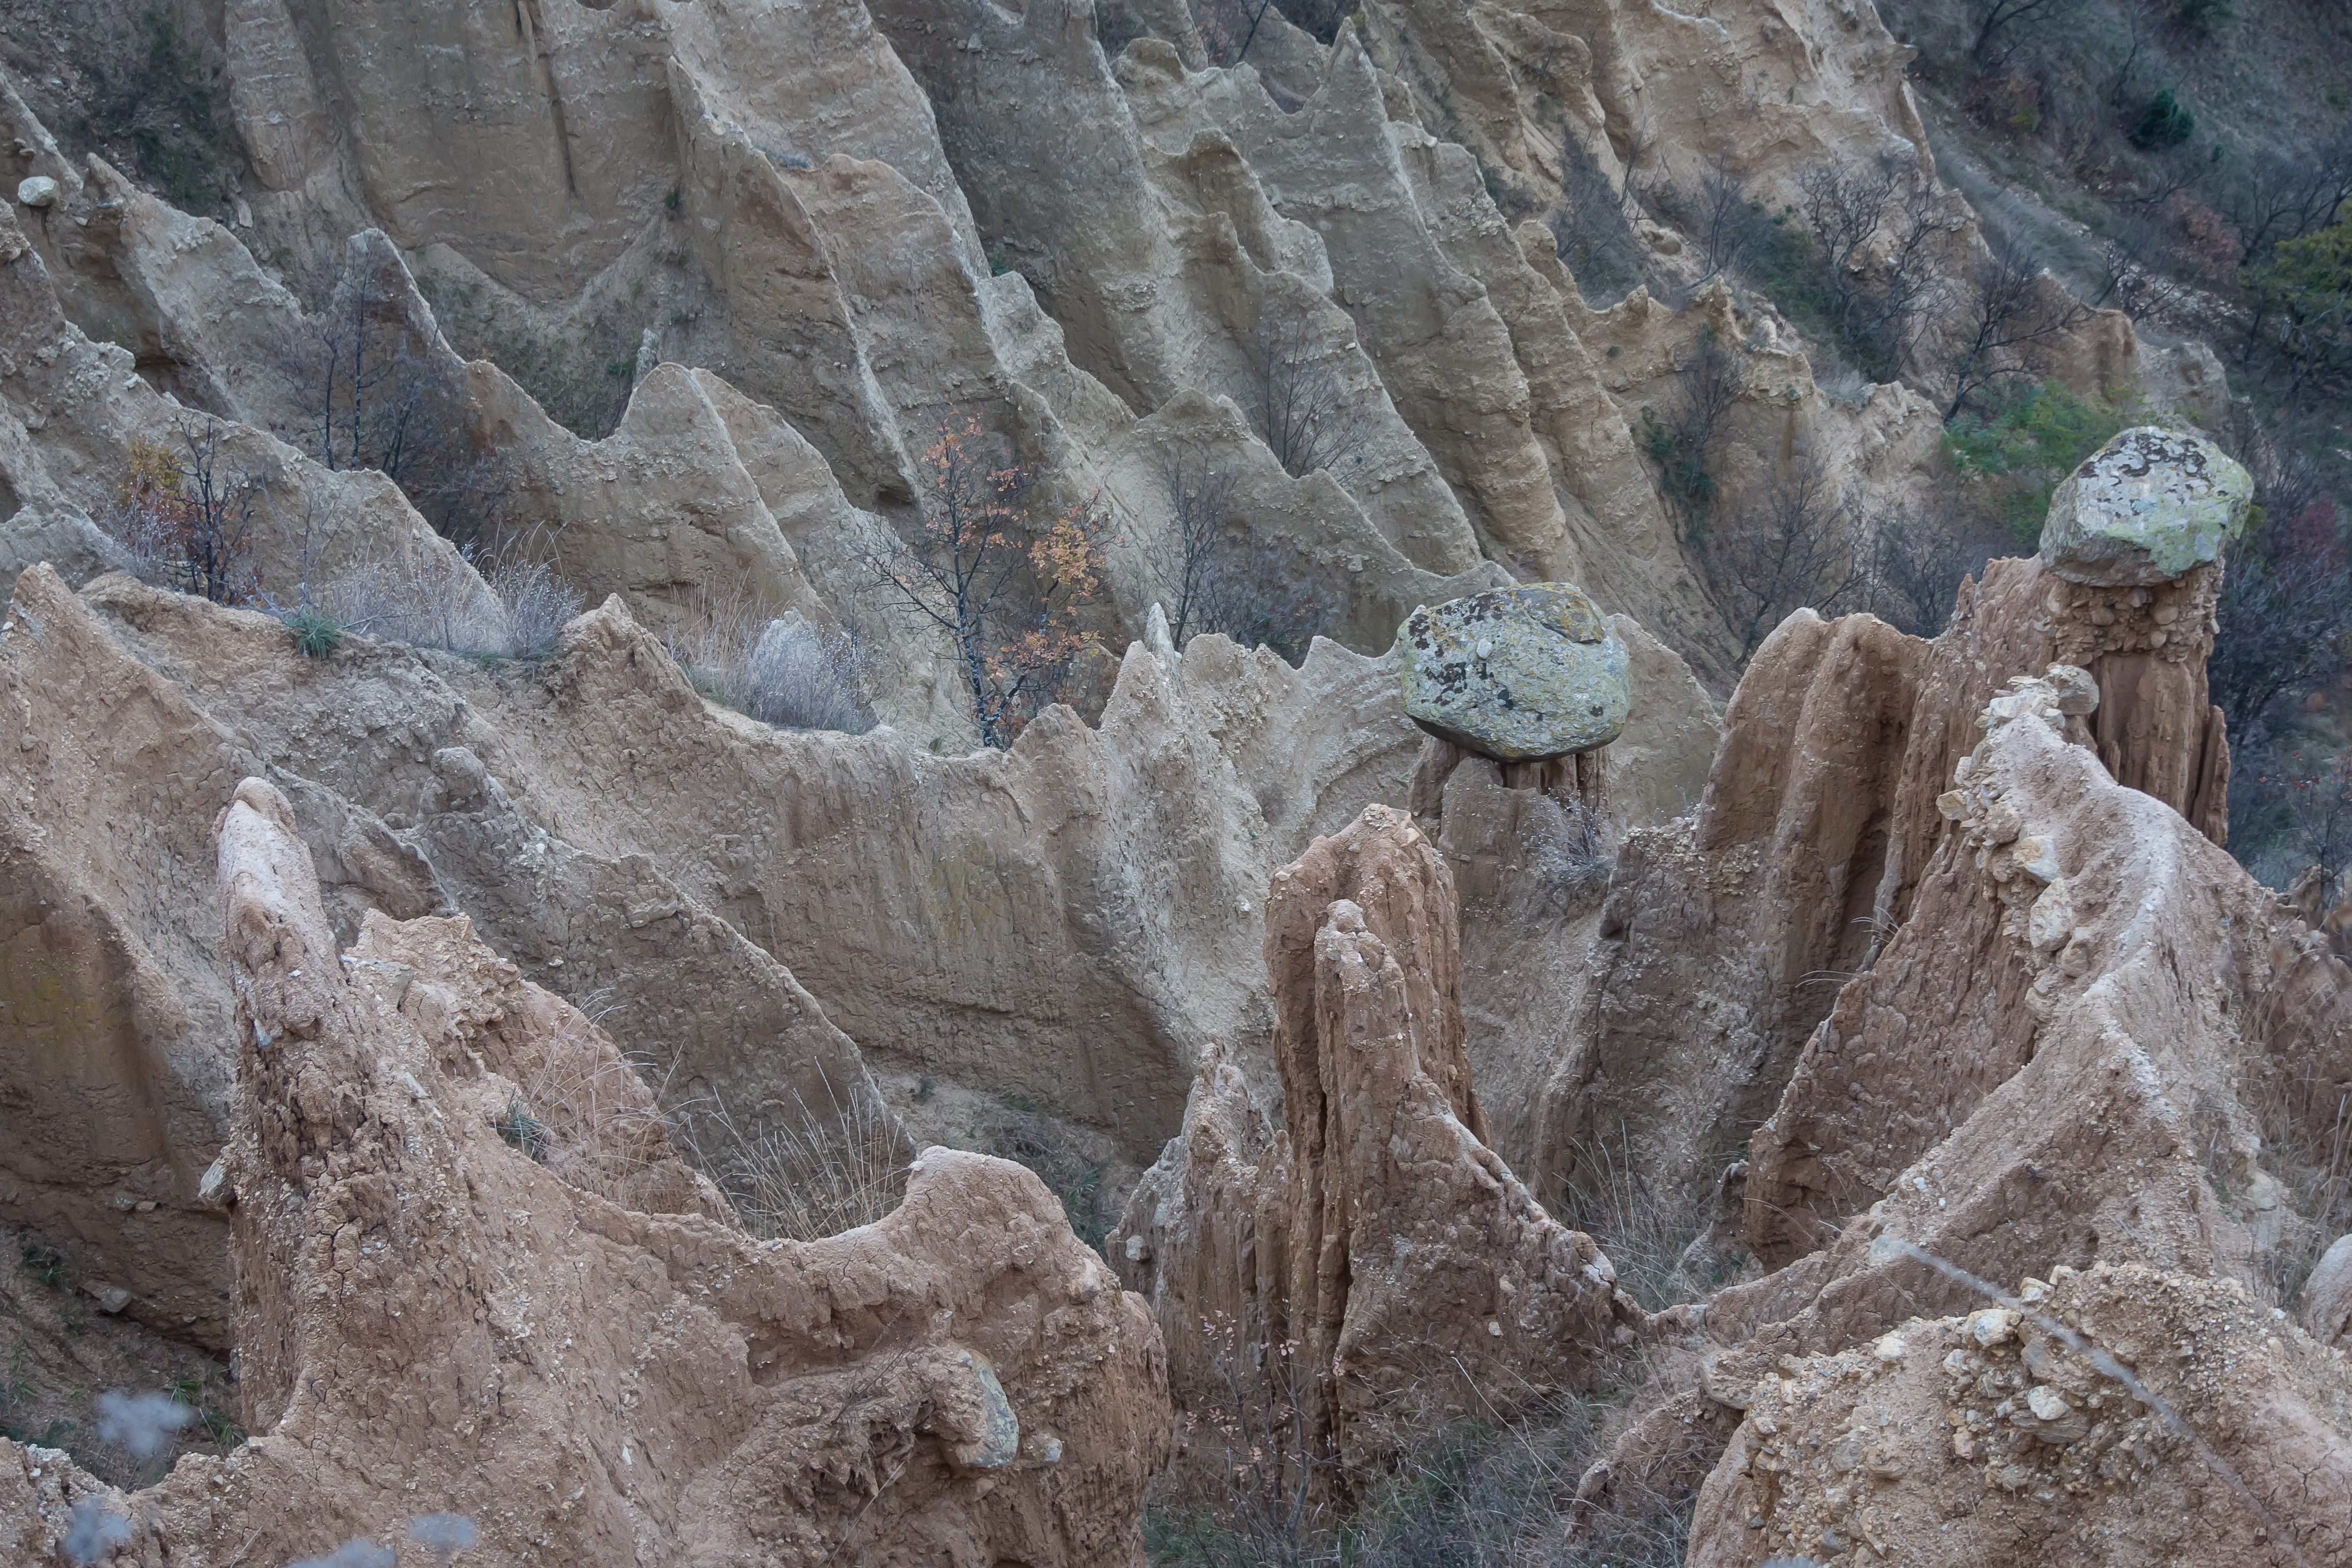
mountain, ground, phenomenon, rocks, badlands, formation, rock, outcrop, geology, bedrock, wadi, geological phenomenon, fault, intrusion, batholith, canyon, alluvial fan, dike, escarpment